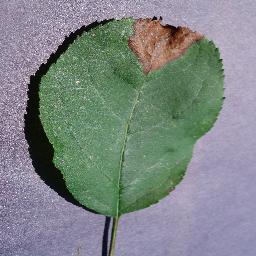
Label: Apple___Black_rot